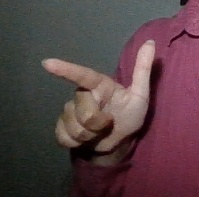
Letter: yaa